Toledo Mercurys

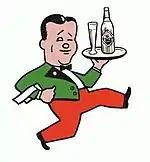
For the 1949–50 season, the franchise was known as the Toledo Buckeyes.

The Mercurys won the Turner during their first year of operation in the 1947–48 season. Toledo defeated the Windsor Hettche Spitfires four games to one in the IHL championship series. Team coach and manager Andy Mulligan had signed nine players from his native Manitoba to build the team, including team captain and right-winger Max Labovitch, center Barney O'Connell and left wing Jake Kernahan . The Mercurys later won the United States Amateur hockey title, defeating the Elveth Rangers in two games, and the New York Rovers in three games.